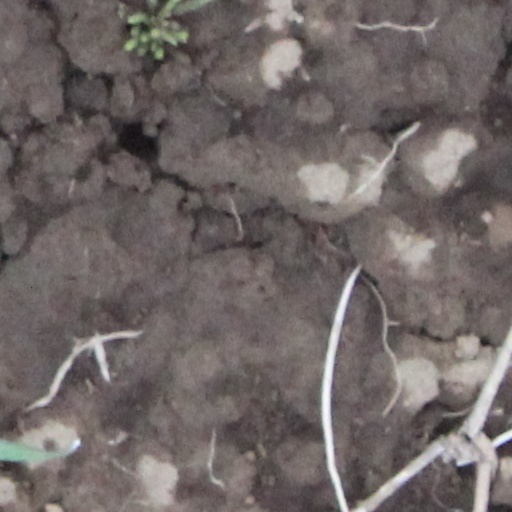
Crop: wheat